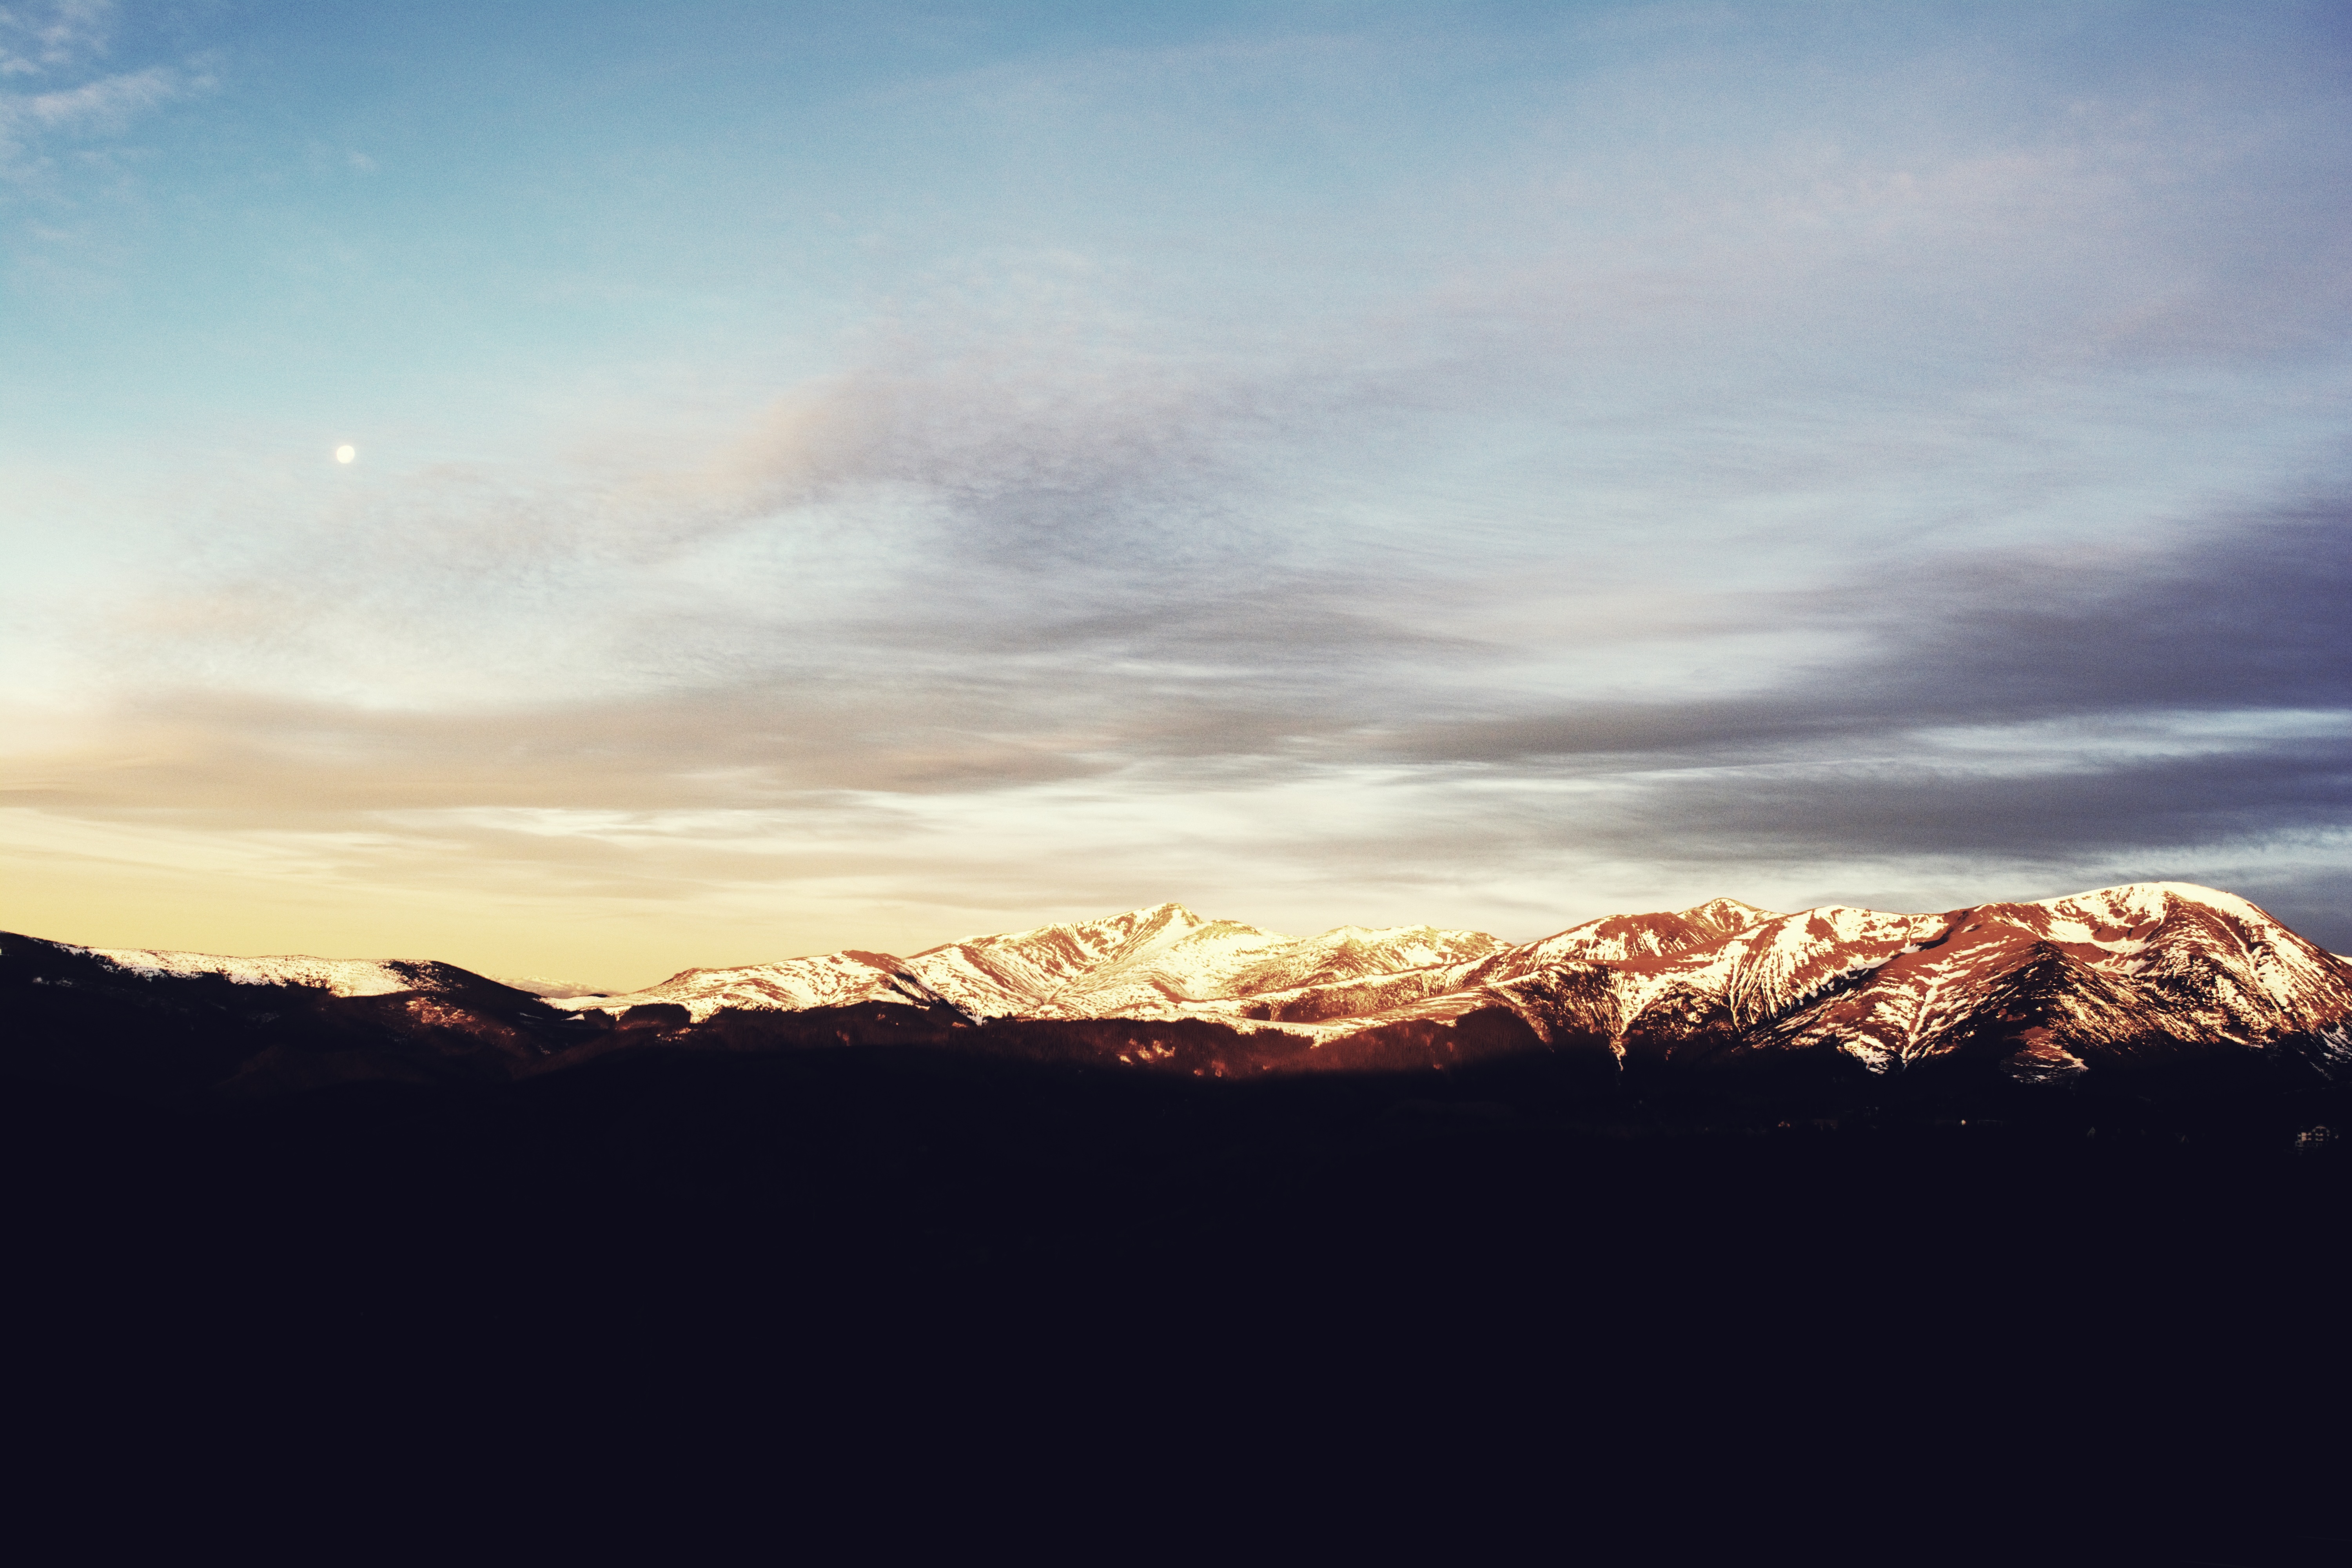
horizon, mountain, cloud, sky, sun, sunrise, sunset, sunlight, morning, hill, dawn, atmosphere, mountain range, dusk, evening, plain, afterglow, gorj, atmospheric phenomenon, mountainous landforms, r nca, novaci romania